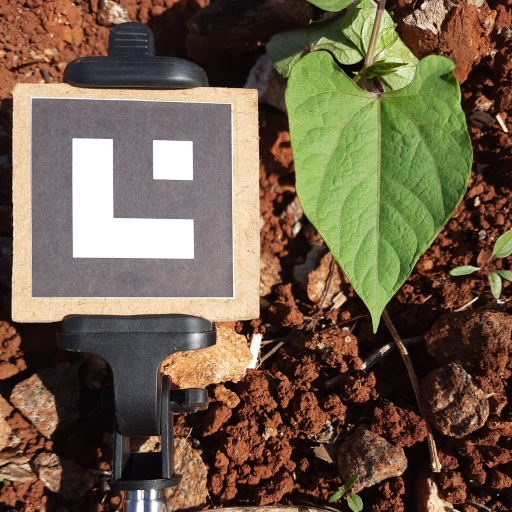
Observations: wavy surface, no eating holes, under sunlight